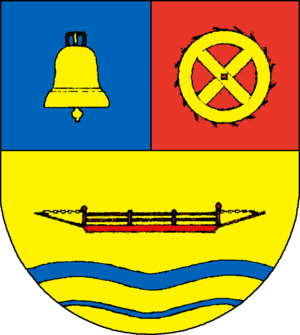
Hude (Sydslesvig)
Coat of arms of Hude (Sydslesvig)
Hude er en landsby og kommune i det nordlige Tyskland under Kreis Nordfriesland i delstaten Slesvig-Holsten. Byen ligger cirka 12 km sydøst for Husum og cirka 5 km nordøst for Frederiksstad på grænsen mellem marskland og gest i det sydvestlige Sydslesvig.